Rookwood Pottery Company

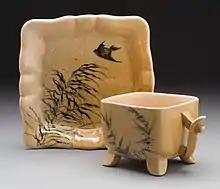
Japonisme in 1884

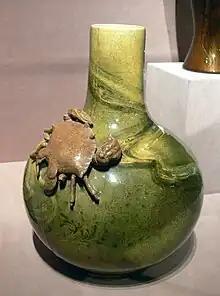
Rookwood Vase

Rookwood Pottery is an American ceramics company that was founded in 1880 and closed in 1967, before being revived in 2004. It was initially located in the Over-the-Rhine neighborhood in Cincinnati, Ohio, and has now returned there. In its heyday from about 1890 to the 1929 Crash, it was an important manufacturer, mostly of decorative American art pottery made in several fashionable styles and types of pieces.